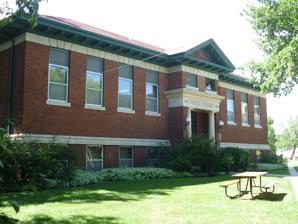
Building: Cornish Library
Country: Canada
Year built: 1915
Public library in Winnipeg Not to be confused with the proposed Cornish National Library Cornish Library 49°52.708′N 097°09.593′W / 49.878467°N 97.159883°W / 49.878467; -97.159883 Location 20 West Gate Winnipeg , Manitoba R3C 2E1, Canada Type Public Library Established June 15, 1915 Architect(s) S. Frank Peters Service area Crescentwood , Rockwood , West Broadway Branch of Winnipeg Public Library Other information Director Rick Watkins, Branch Head Website https://wpl.winnipeg.ca/library/branchpages/branch.aspx?cnsh The Cornish Library , is a branch of the Winnipeg Public Library , located in Winnipeg , Manitoba , Canada. Like the St. John's Library, the Cornish is one of two Carnegie libraries in the city. It is a Grade II listed building and a Winnipeg Landmark Heritage Structure. It was gazetted on January 15, 1993. It is named in honour of Winnipeg's first mayor, Francis Evans Cornish . History Designed by the architect S. Frank Peters, the plans had to be approved by Carnegie's personal secretary, James Bertram, to assure money was not wasted on exterior ornamentation at the expense of book shelves and furniture. The library is located at 20 West Gate in Cornish Park on a small piece of land at one of the entrances to Armstrong's Point , near the Maryland Bridge . It replaced the Winnipeg Waterworks building. It is situated on the eastern bank of the Assiniboine River with the library's west elevation facing the river. The Cornish Baths, Winnipeg's first indoor pool, were formerly located beside the Library. Construction by the National Construction Company of Winnipeg began in 1914. The library opened on June 15, 1915. The foundation was damaged by flooding in 1918 and it was repaired using a $7,000 Carnegie grant. The Library underwent a renovation in 2019-20 that included the addition of an all-glass reading area and improved accessibility from the main entrance. The renovation came in at $3.74 million, and the Library officially reopened July 29, 2021. Architecture and fittings The library, 430 square metres (4,600 sq ft) in size, was built in keeping with Andrew Carnegie 's specifications, being of a simple plan that was characterized by classical details, fenestration and modest interior appointments. Resting on a concrete foundation, it has nearly 4,000 cu. m. (141,074 cu. ft.) of interior space, 75 million bricks, 1,002 superficial sq. m. of plaster, and 229 cu. m. of concrete. The building cost approximately $30,000 - which 100 years later is $807,000 in 2024 Canadian dollars (adjusted for inflation). Exterior The one-storey building is rectangular and has a raised concrete basement. An ornamental, smooth-cut belt encircles both levels. There are red brick walls and limestone details. Sills are made of stone. Windows are tall and rectangular. While the hip roof is low-pitched, a centred front portico and centred rear pavilion have a gabled roof. The main entrance has a pedimented double-door. This is framed by stone columns. A carved entablature includes the words: "PUBLIC LIBRARY", "CORNISH BRANCH", and "A.D. 1914". The pediment on top of the rear pavilion has an oculus with decorative brick and stone detailing. There are block modillions in the pediments and under the eaves. Other features include red brick chimneys with stone caps as well as a brick and stone porch with a gable roof. Interior of Cornish Library showing staff at the circulation desk Interior The library has high ceilings and windows. The basement ceilings are 3.7 metres (12 ft), while the main floor ceilings are 5.5 metres (18 ft). The main floor has built-in perimeter bookshelves. Reading areas include partial wall and screened wall areas. The lower level is reached via stairs from the front vestibule. A central hallway in the basement separates lecture rooms. Interior doors are made of oak and glass. Other interior features include solid, wide, oak tables, wood panelling, and tiled fireplaces with oak mantels. The collections are situated on the main floor while the basement has a program room that seats 60 people. Nellie McClung Notable people The Canadian novelist, prohibitionist, and women's rights and reform movement activist Nellie McClung lectured at the Cornish Library. References